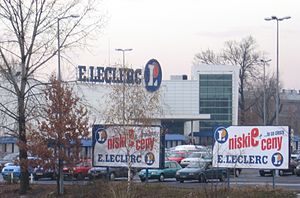
E.Leclerc
E.Leclerc i Wrocław, Polen
E.Leclerc eller bare Leclerc er en fransk kæde af lavprisvarehuse med hovedkvarter i Ivry-sur-Seine. E.Leclerc blev etableret den 1. januar 1948 af Édouard Leclerc. I øjeblikket har E.Leclerc mere end 500 butikker i Frankrig og 114 butikker udenfor Frankrig.